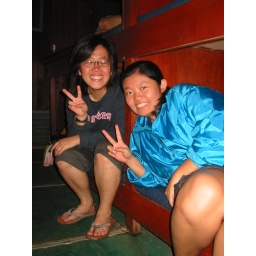
feeling excited though its 1, 2am in the morning, in our sleeping bunks on the boat to Aur.